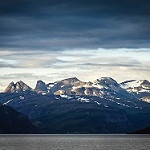
Label: mountain